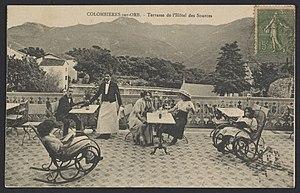
Colombières-sur-Orb. - Terrasse de l'Hôtel des Sources, 1ère moitié du XXe siècle
Colombières-sur-Orb est une commune française située dans le département de l'Hérault en région Occitanie. La commune se situe dans le canton d'Olargues.